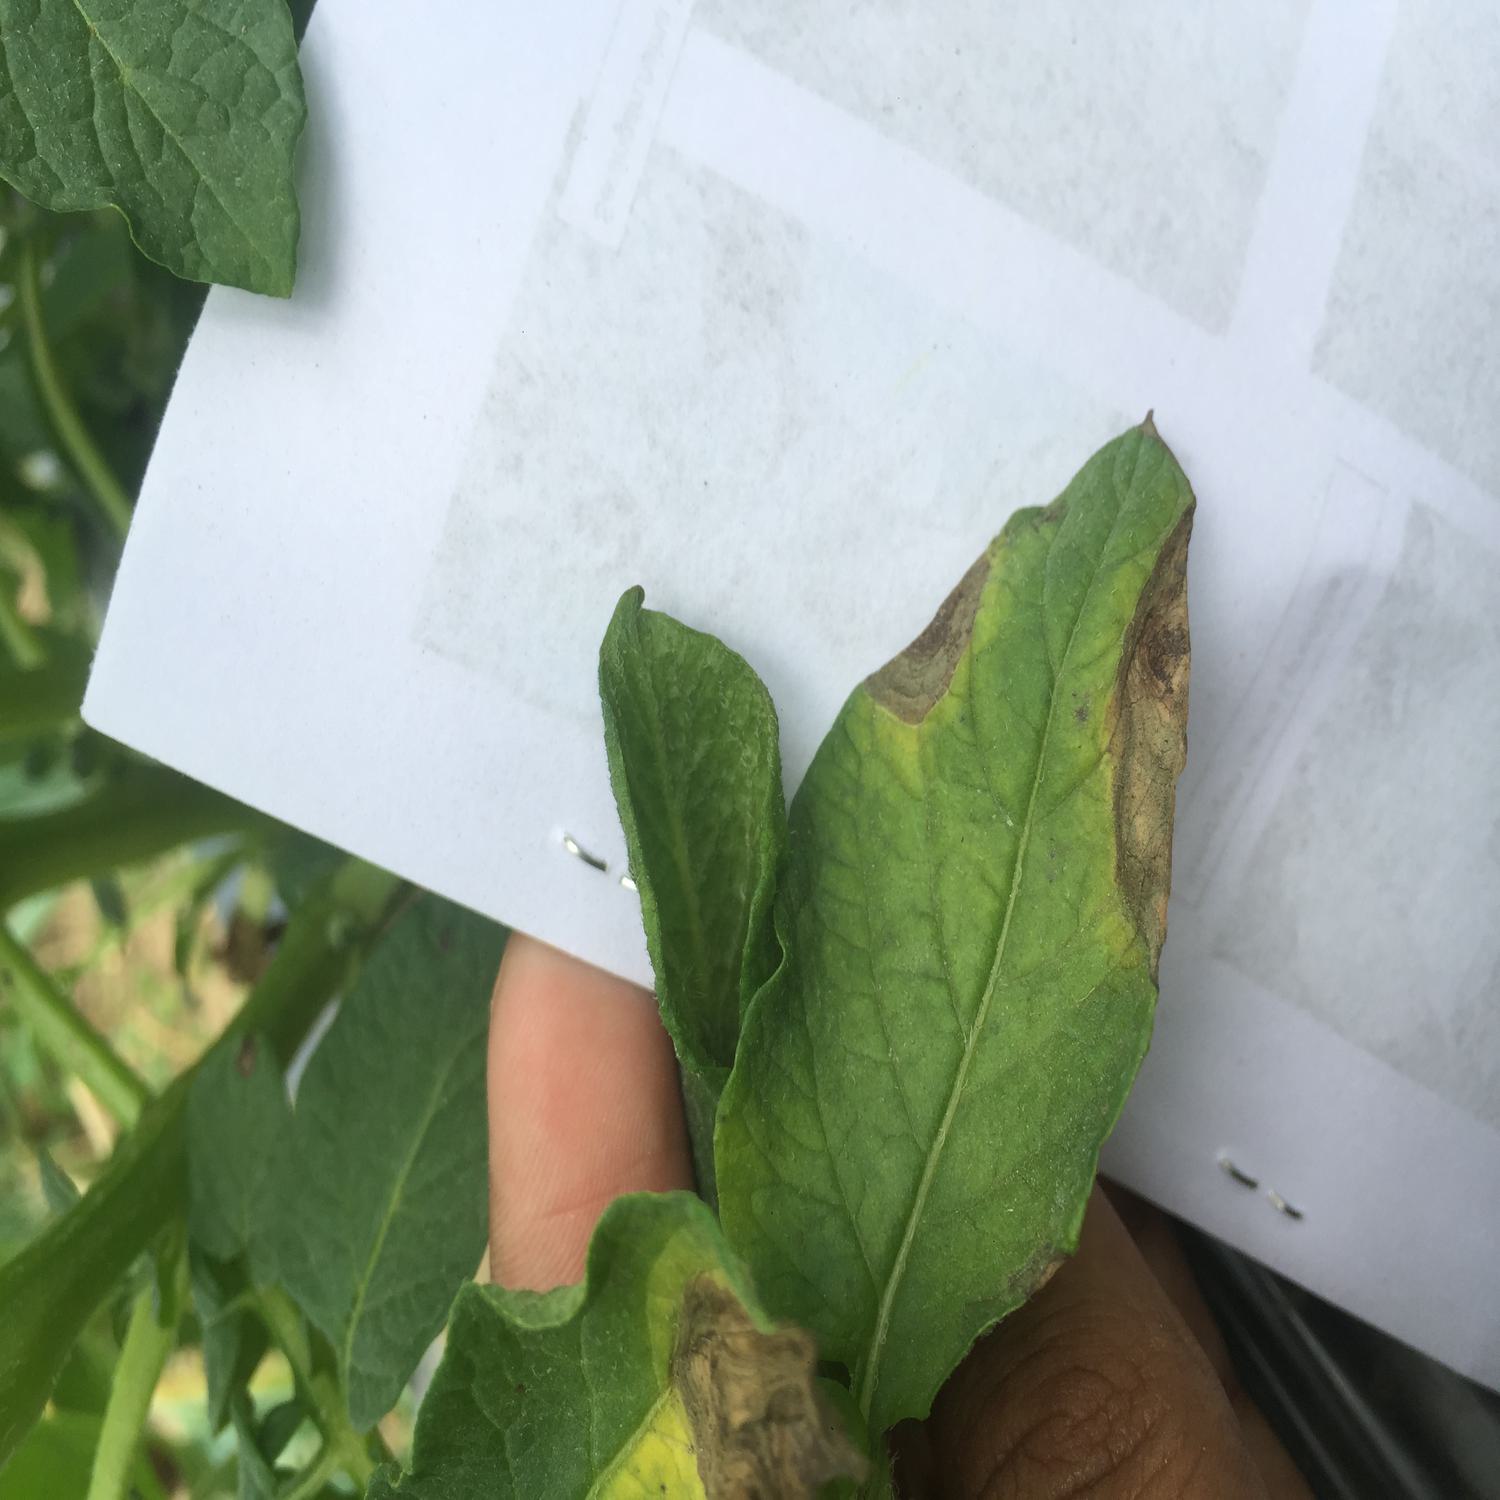
Label: Phytopthora